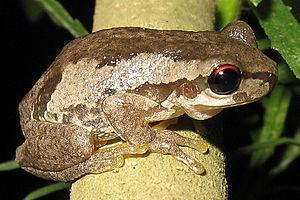
Litoria dentata est une espèce d'amphibiens de la famille des Pelodryadidae.